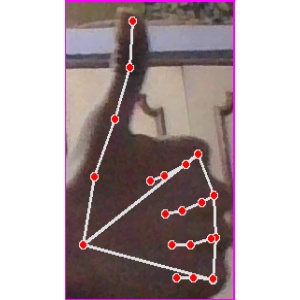
अक्षर: थ